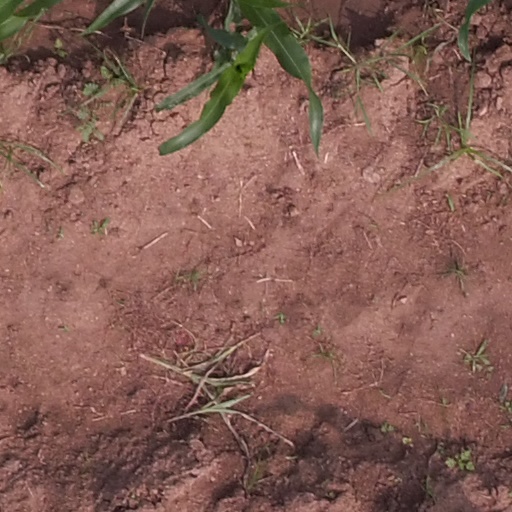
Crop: maize; corn